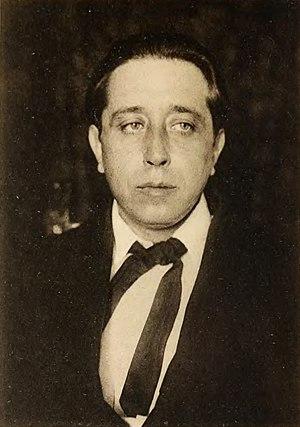
Gabriel Francisco Víctor Miró Ferrer, né le 20 juillet 1879 à Alicante et mort le 27 mai 1930 à Madrid, est un écrivain espagnol de la génération de 14.